Nash Rambler

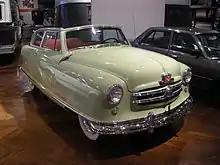
1950 Nash Rambler Custom Landau Convertible Coupe

Nash-Kelvinator's President George W. Mason saw that the company needed to compete more effectively and insisted a new car had to be different from the existing models in the market offered by the "Big Three" U.S. automakers. Mason also realized the fundamental problem that had eluded other automakers trying to market smaller-sized cars to Americans: low price was not enough to sell in large volumes, but "also had to be big enough to appeal to families as their primary car." Therefore, the Rambler was designed to be smaller than contemporary cars, yet still able to accommodate five passengers comfortably. Nash engineers had initially penned the styling during World War II.